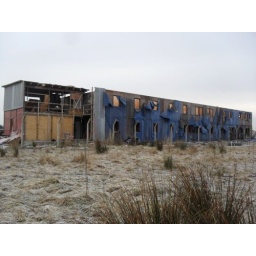
Project lift: An operation to move two wooden buildings from the Limerick Port tunnel site to Charleville Castle in Tullamore.